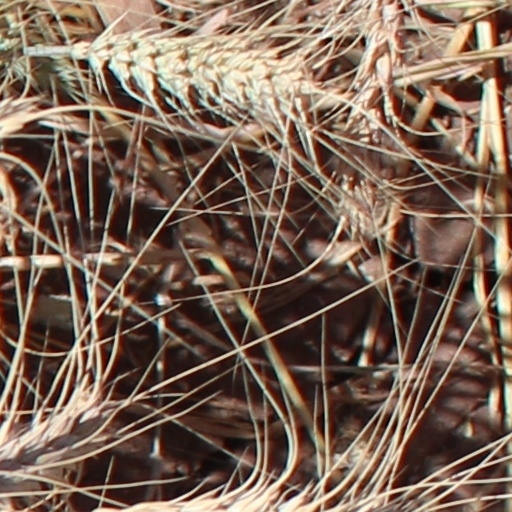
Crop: wheat